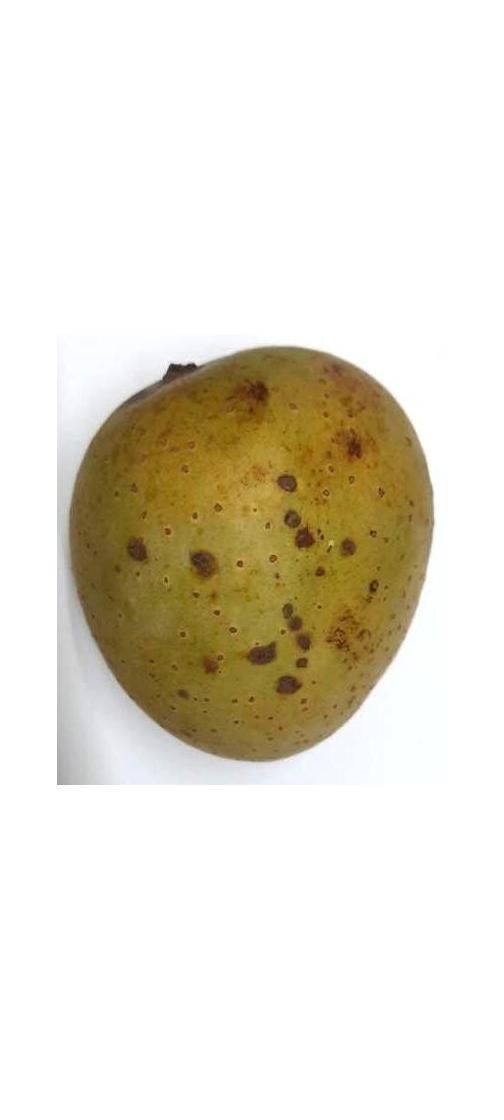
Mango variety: Gourmoti